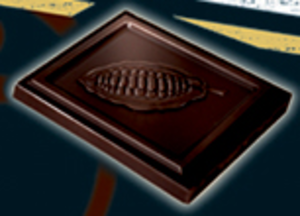
Le rôle de l'alimentation dans la prévention des cancers est de plus en plus mis en évidence par la recherche sur le cancer.